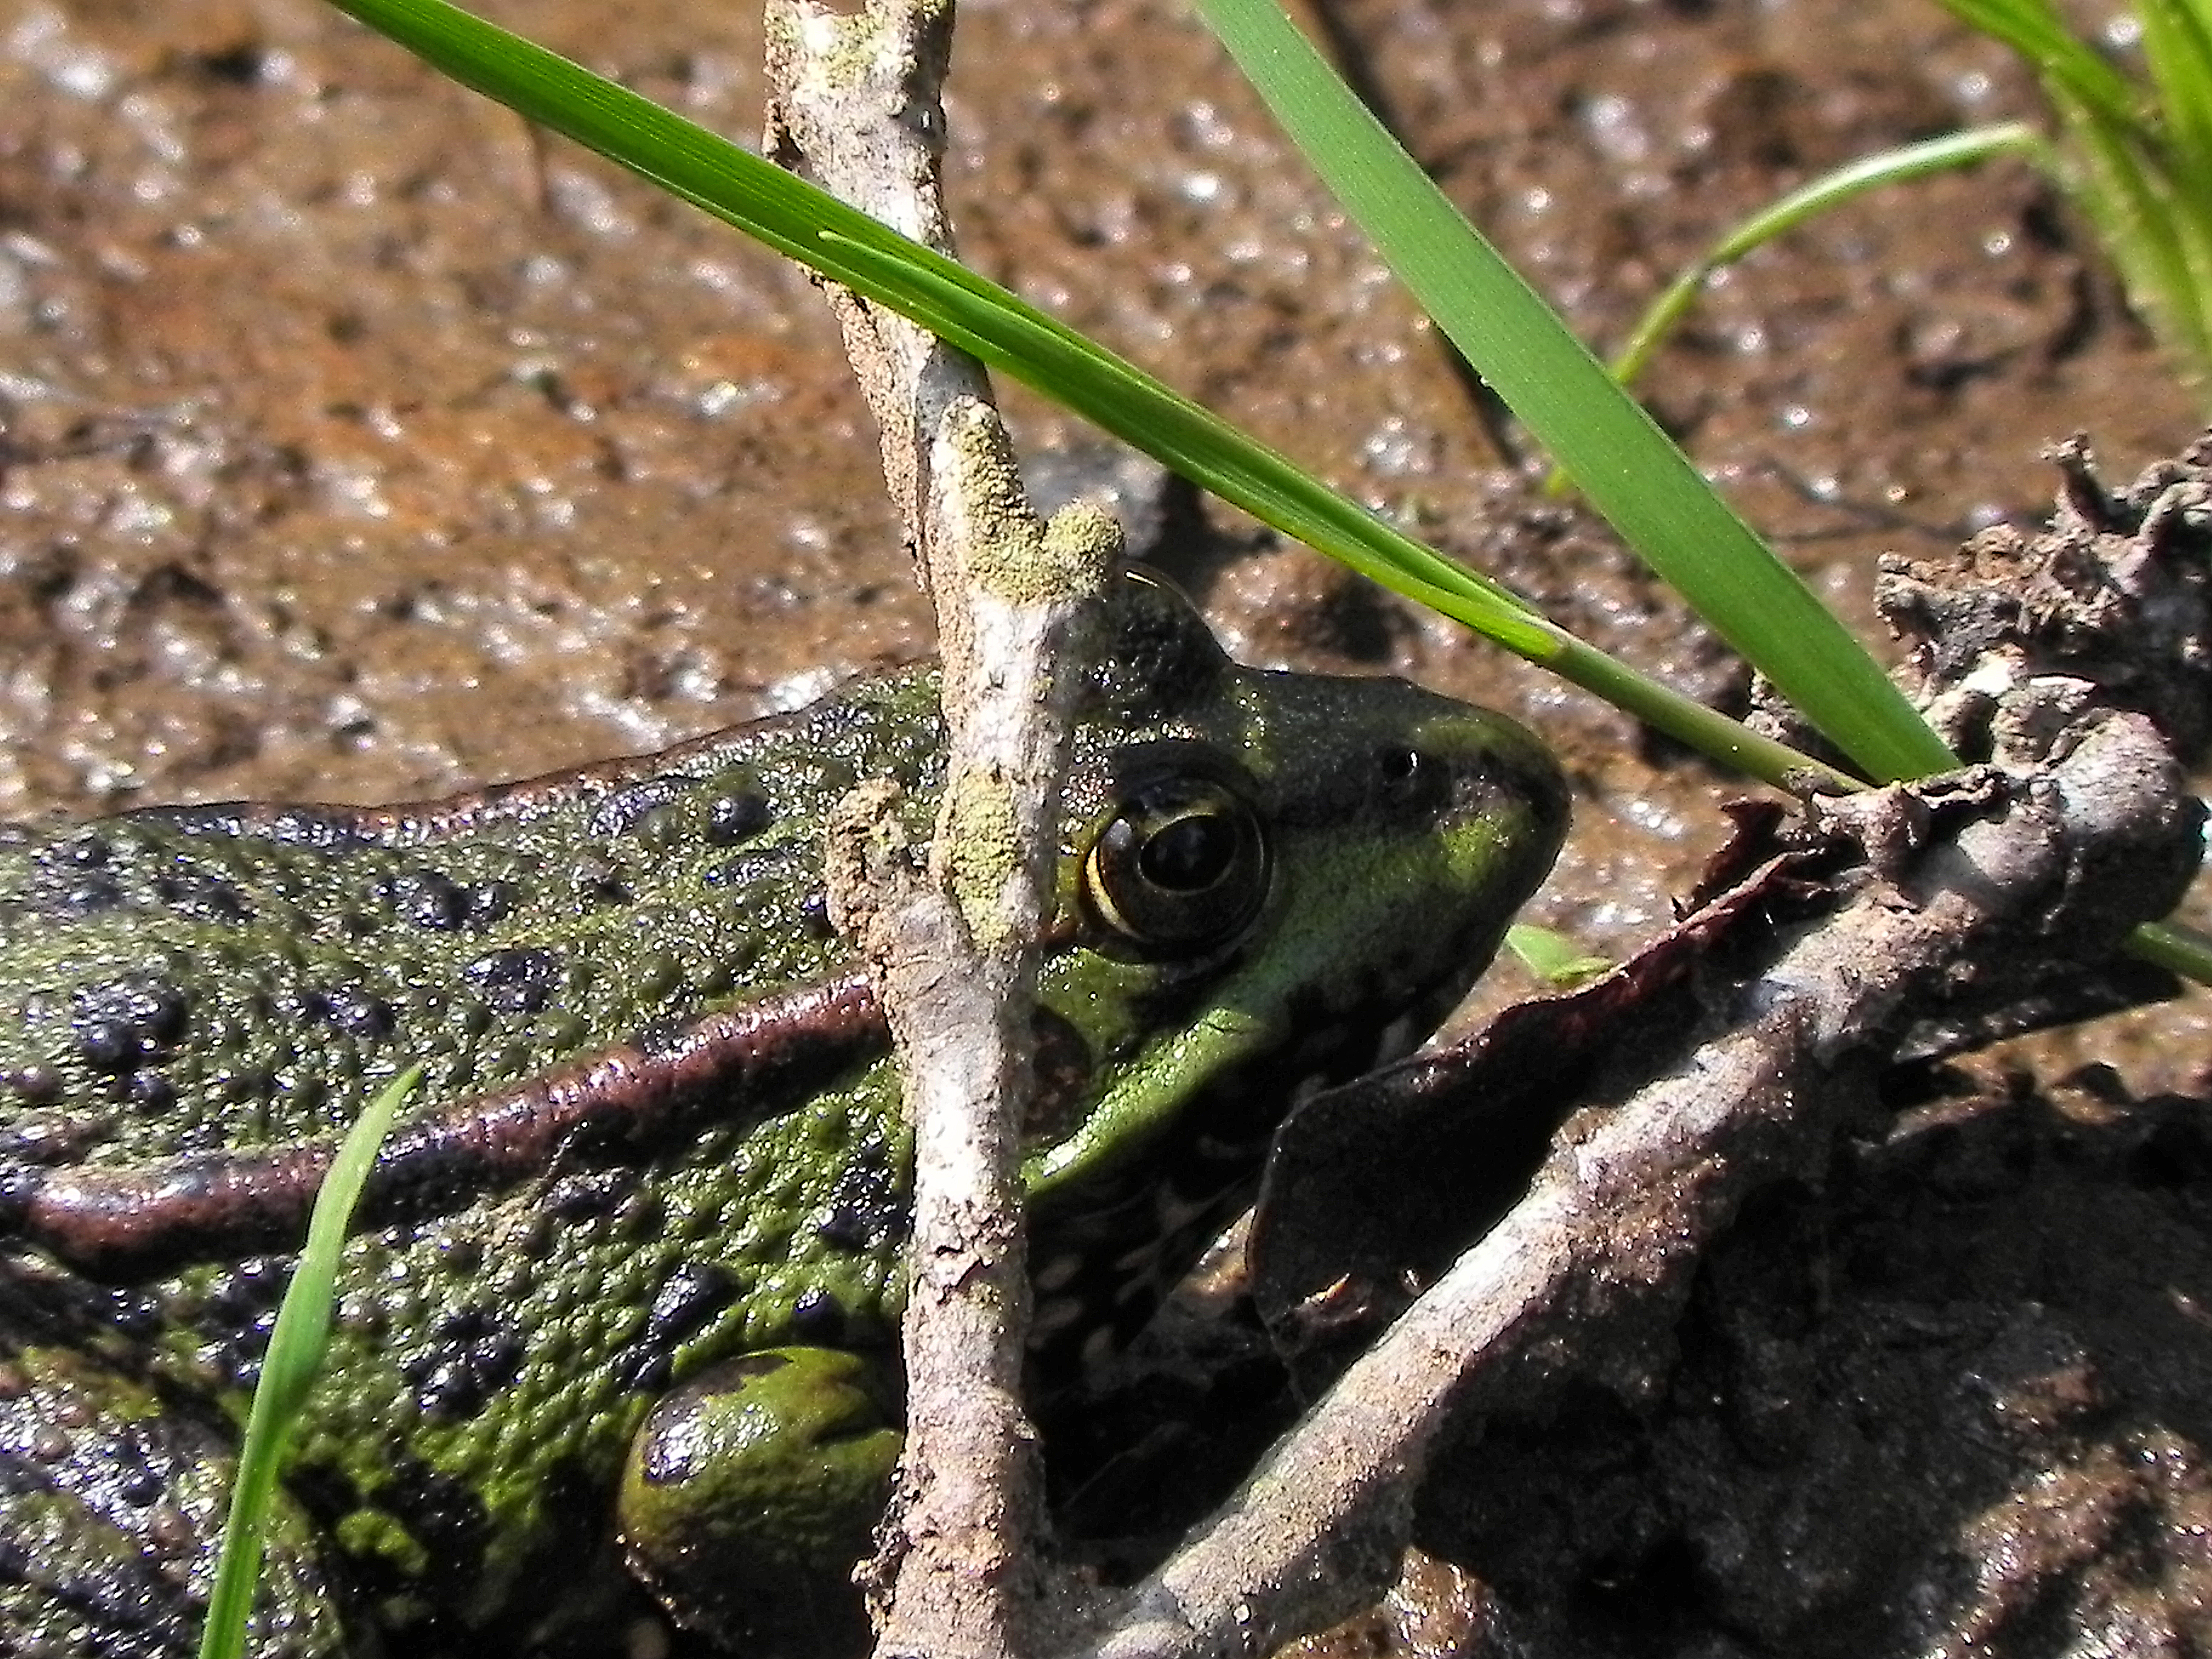
nature, wildlife, green, insect, frog, amphibian, fauna, animals, naturaleza, ggl1, animales, macro photography, lacertidae